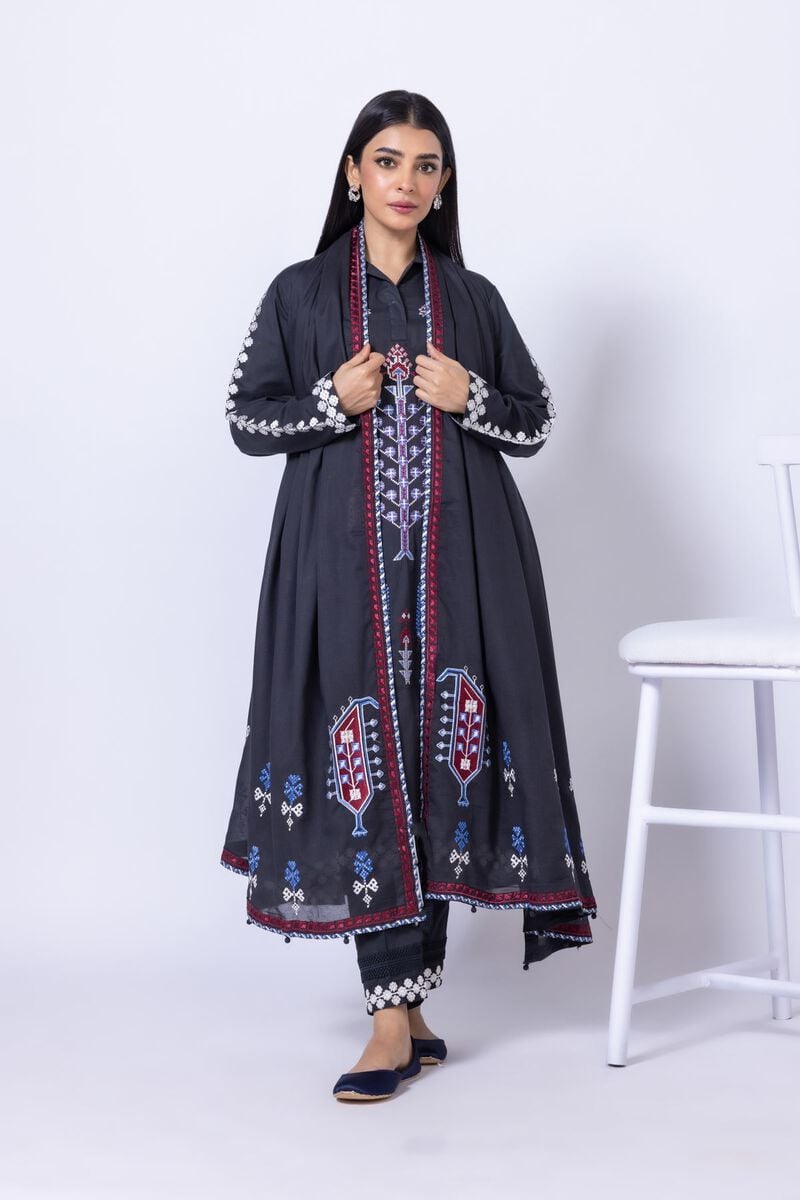
black multi embroidered long coat